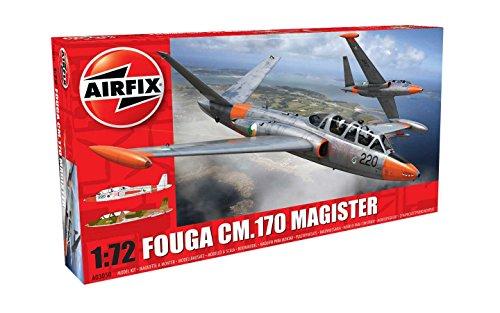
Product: Airfix 1:72 Fouga cm.170 Magister Kit ()
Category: Toys & Games | Hobbies | Models & Model Kits | Model Kits | Airplane & Jet Kits
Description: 1:72 scale plastic scale model kit.
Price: $17.46